Robert Merski

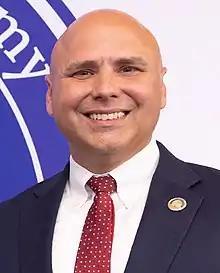

Robert Merski (born ) is a Democratic member of the Pennsylvania House of Representatives, representing the 2nd district.